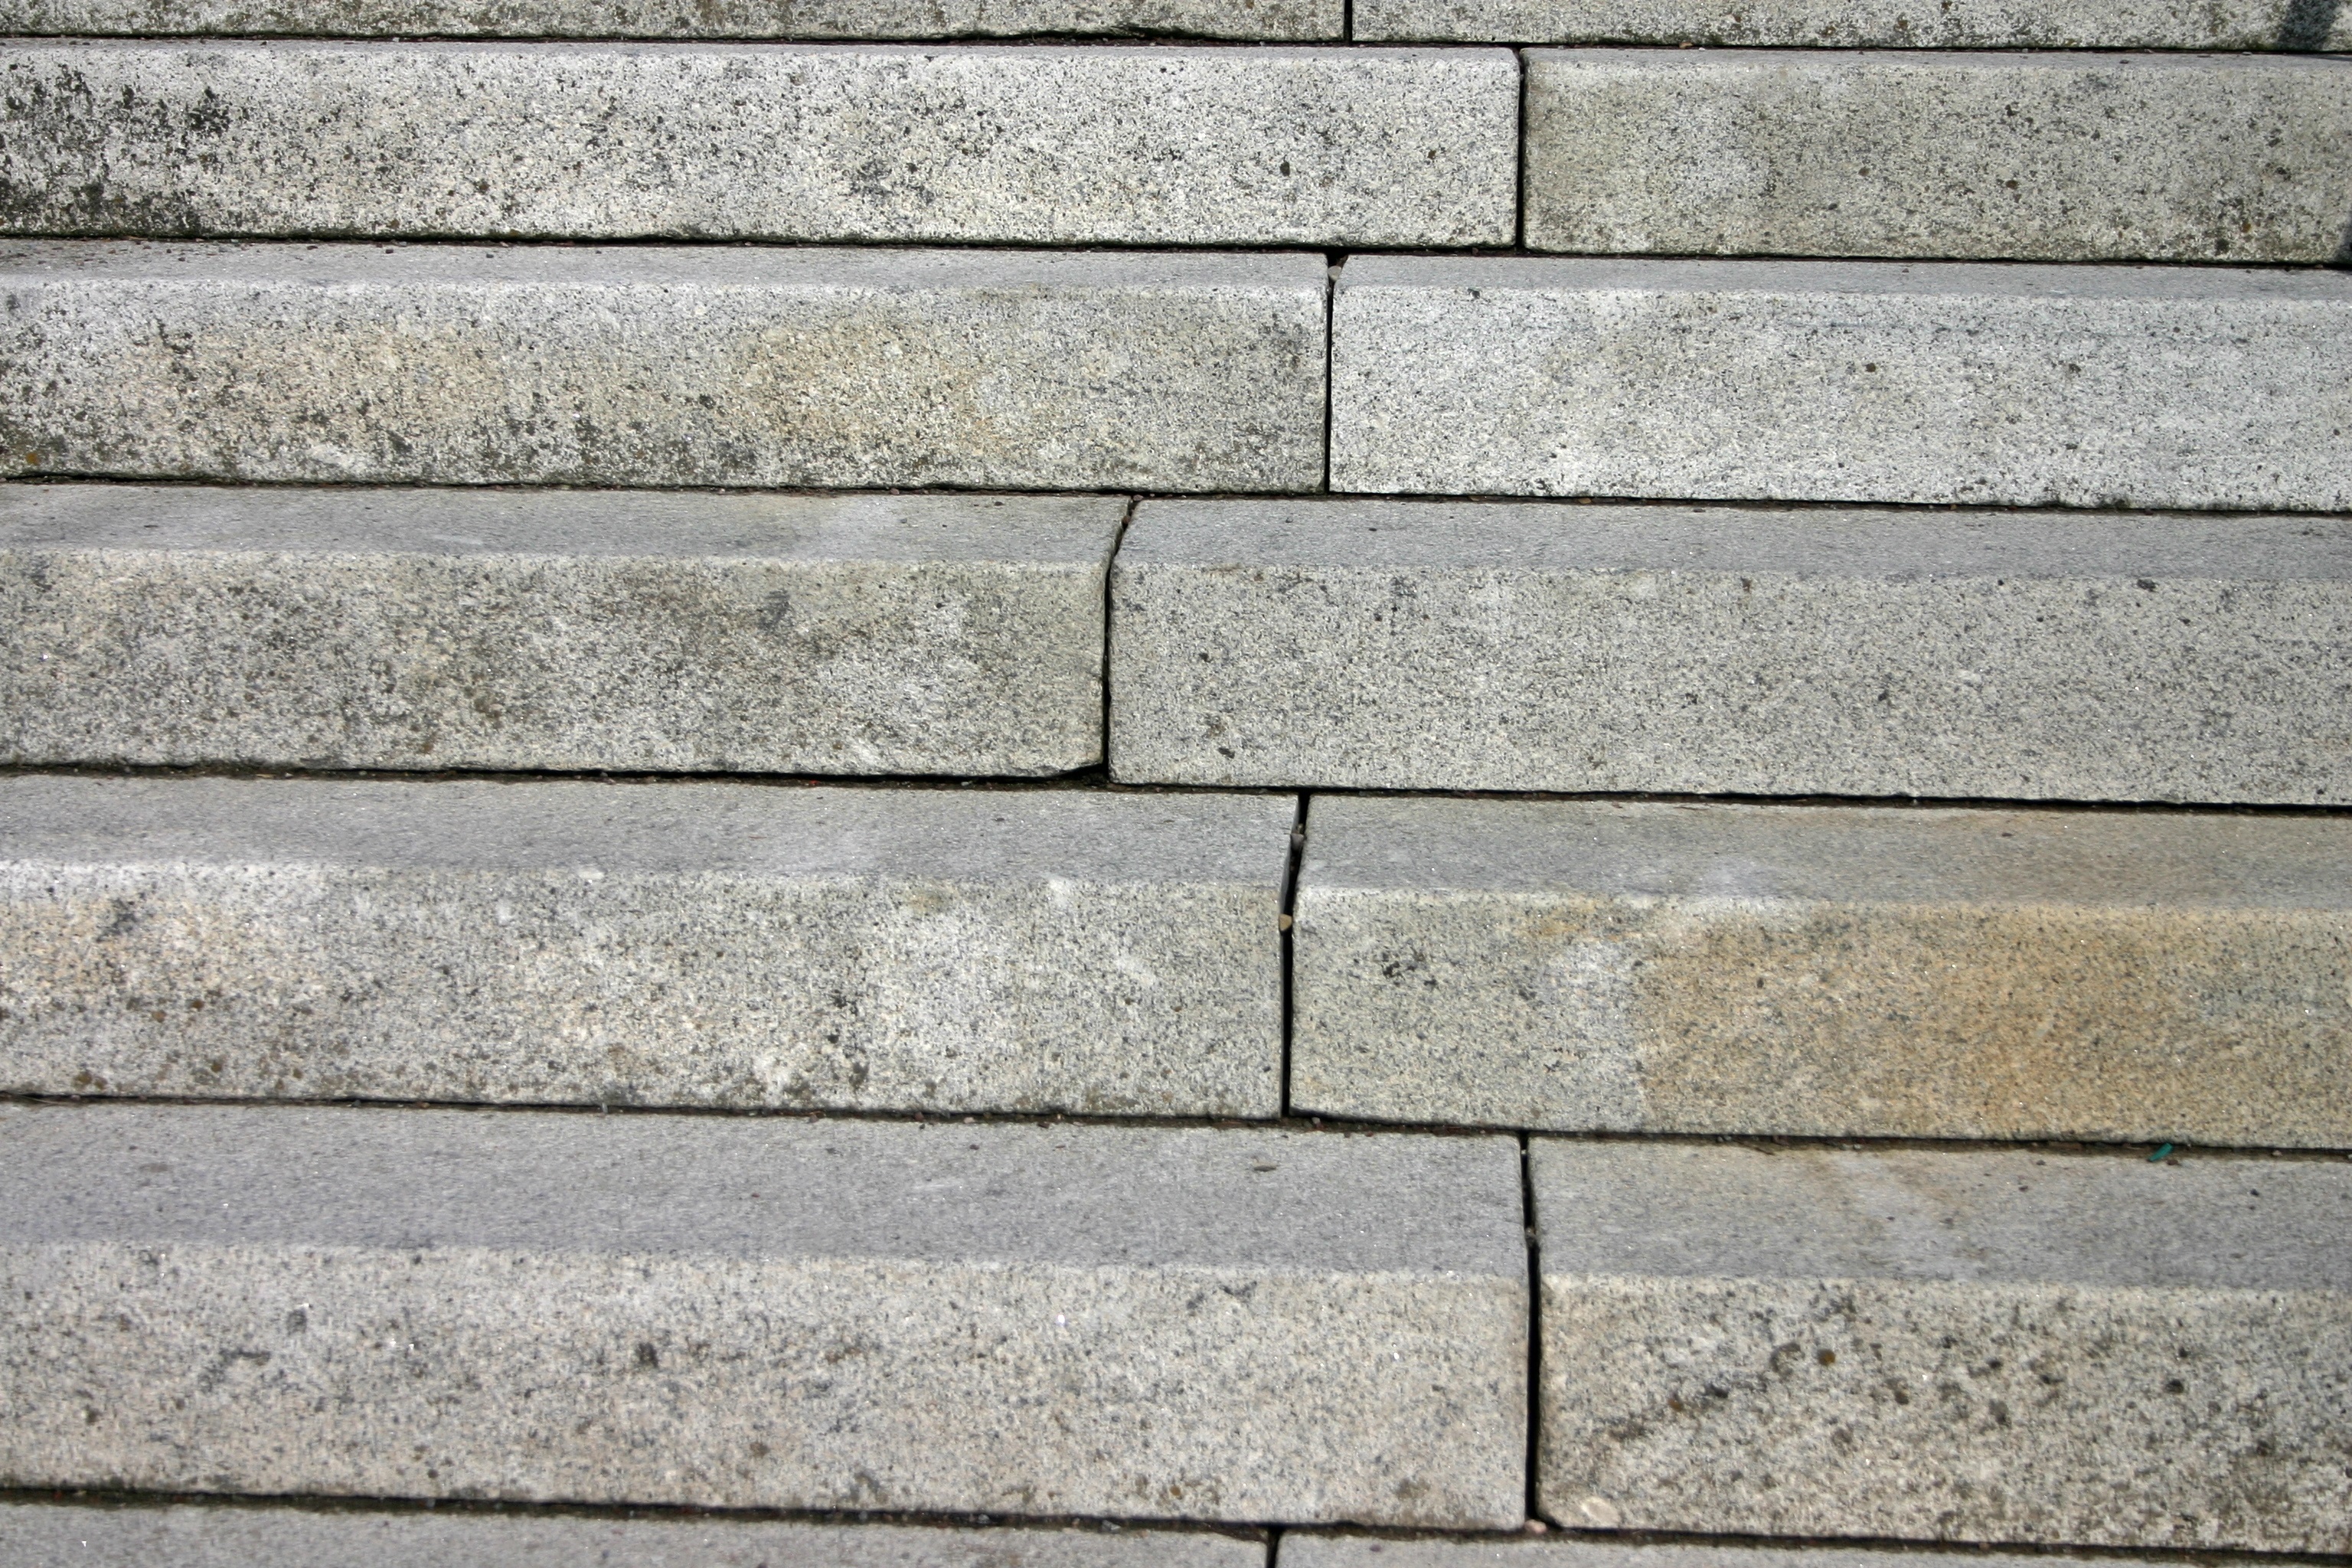
floor, wall, staircase, asphalt, line, stone wall, brick, material, grey, stairs, symmetry, down, up, brickwork, rise, away, stone stairway, gradually, stair step, flooring, road surface